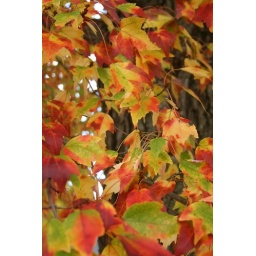
Some photos Laura took of a really colorful tree near the home of our friends in Western Massachusetts.